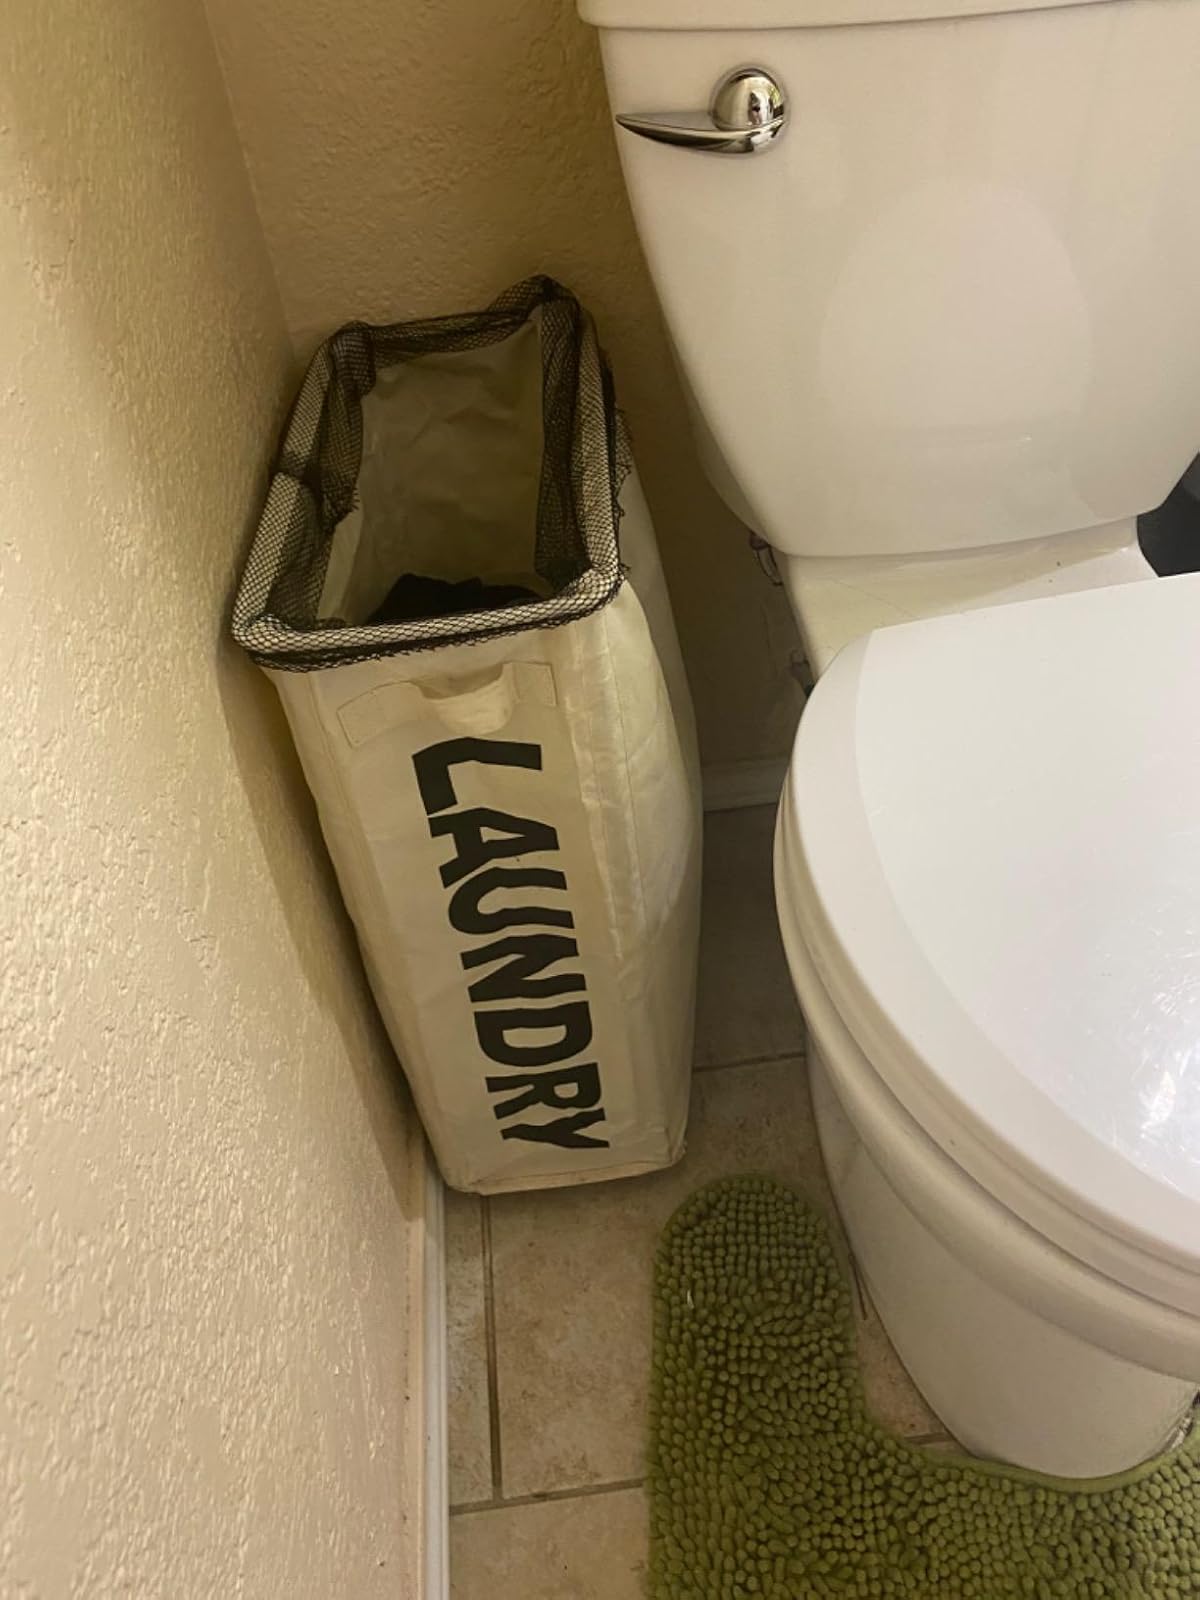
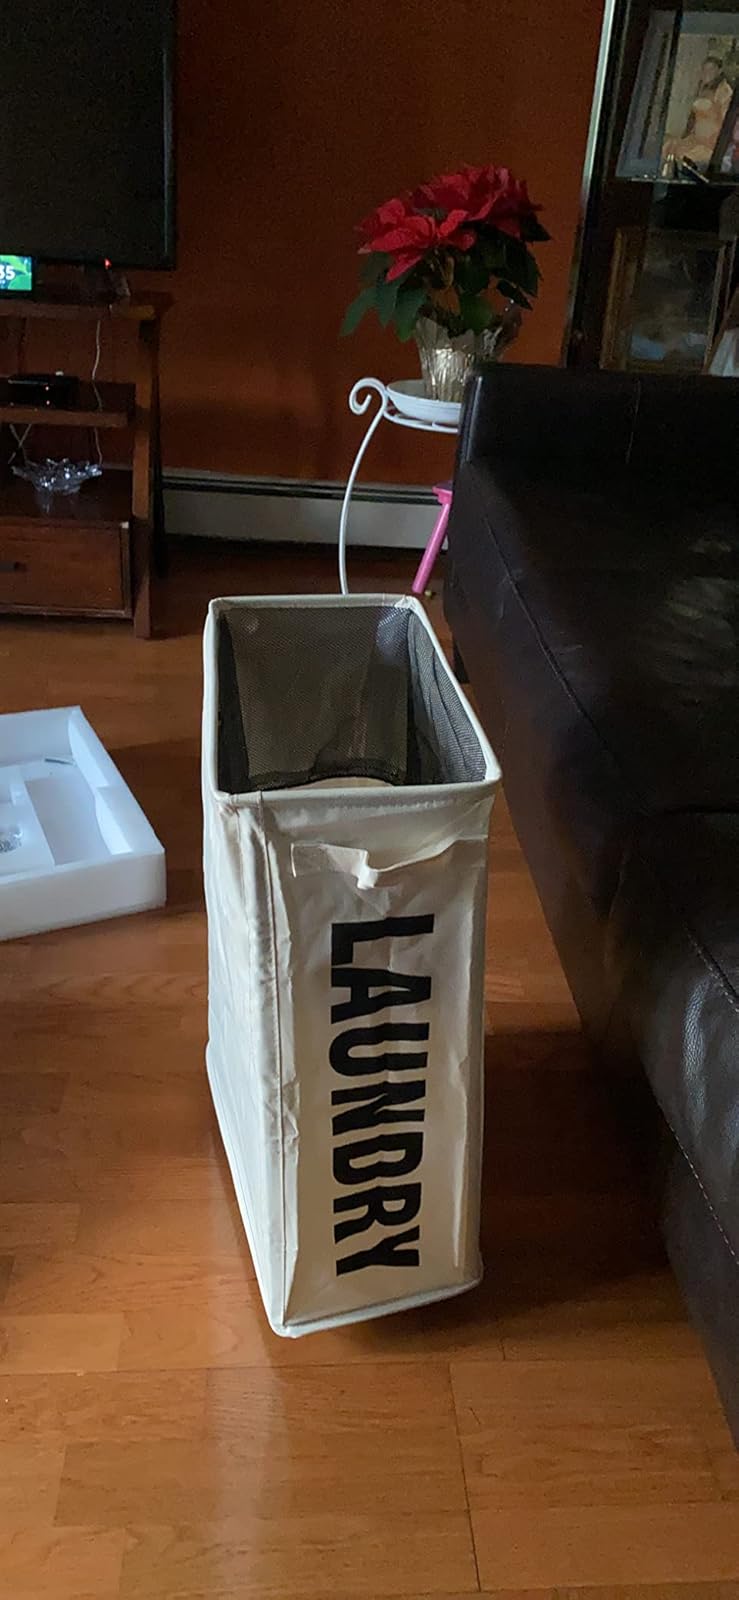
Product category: items_hamper
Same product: yes